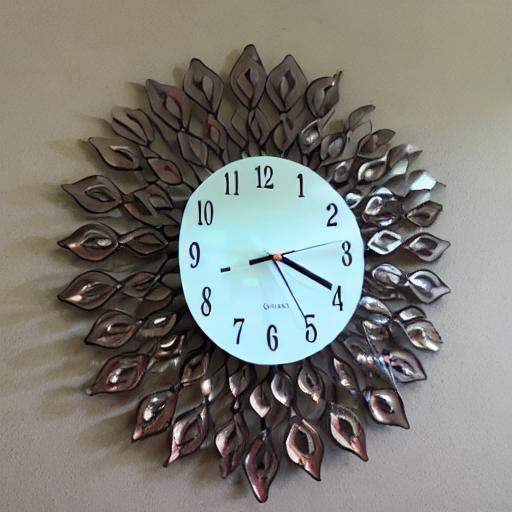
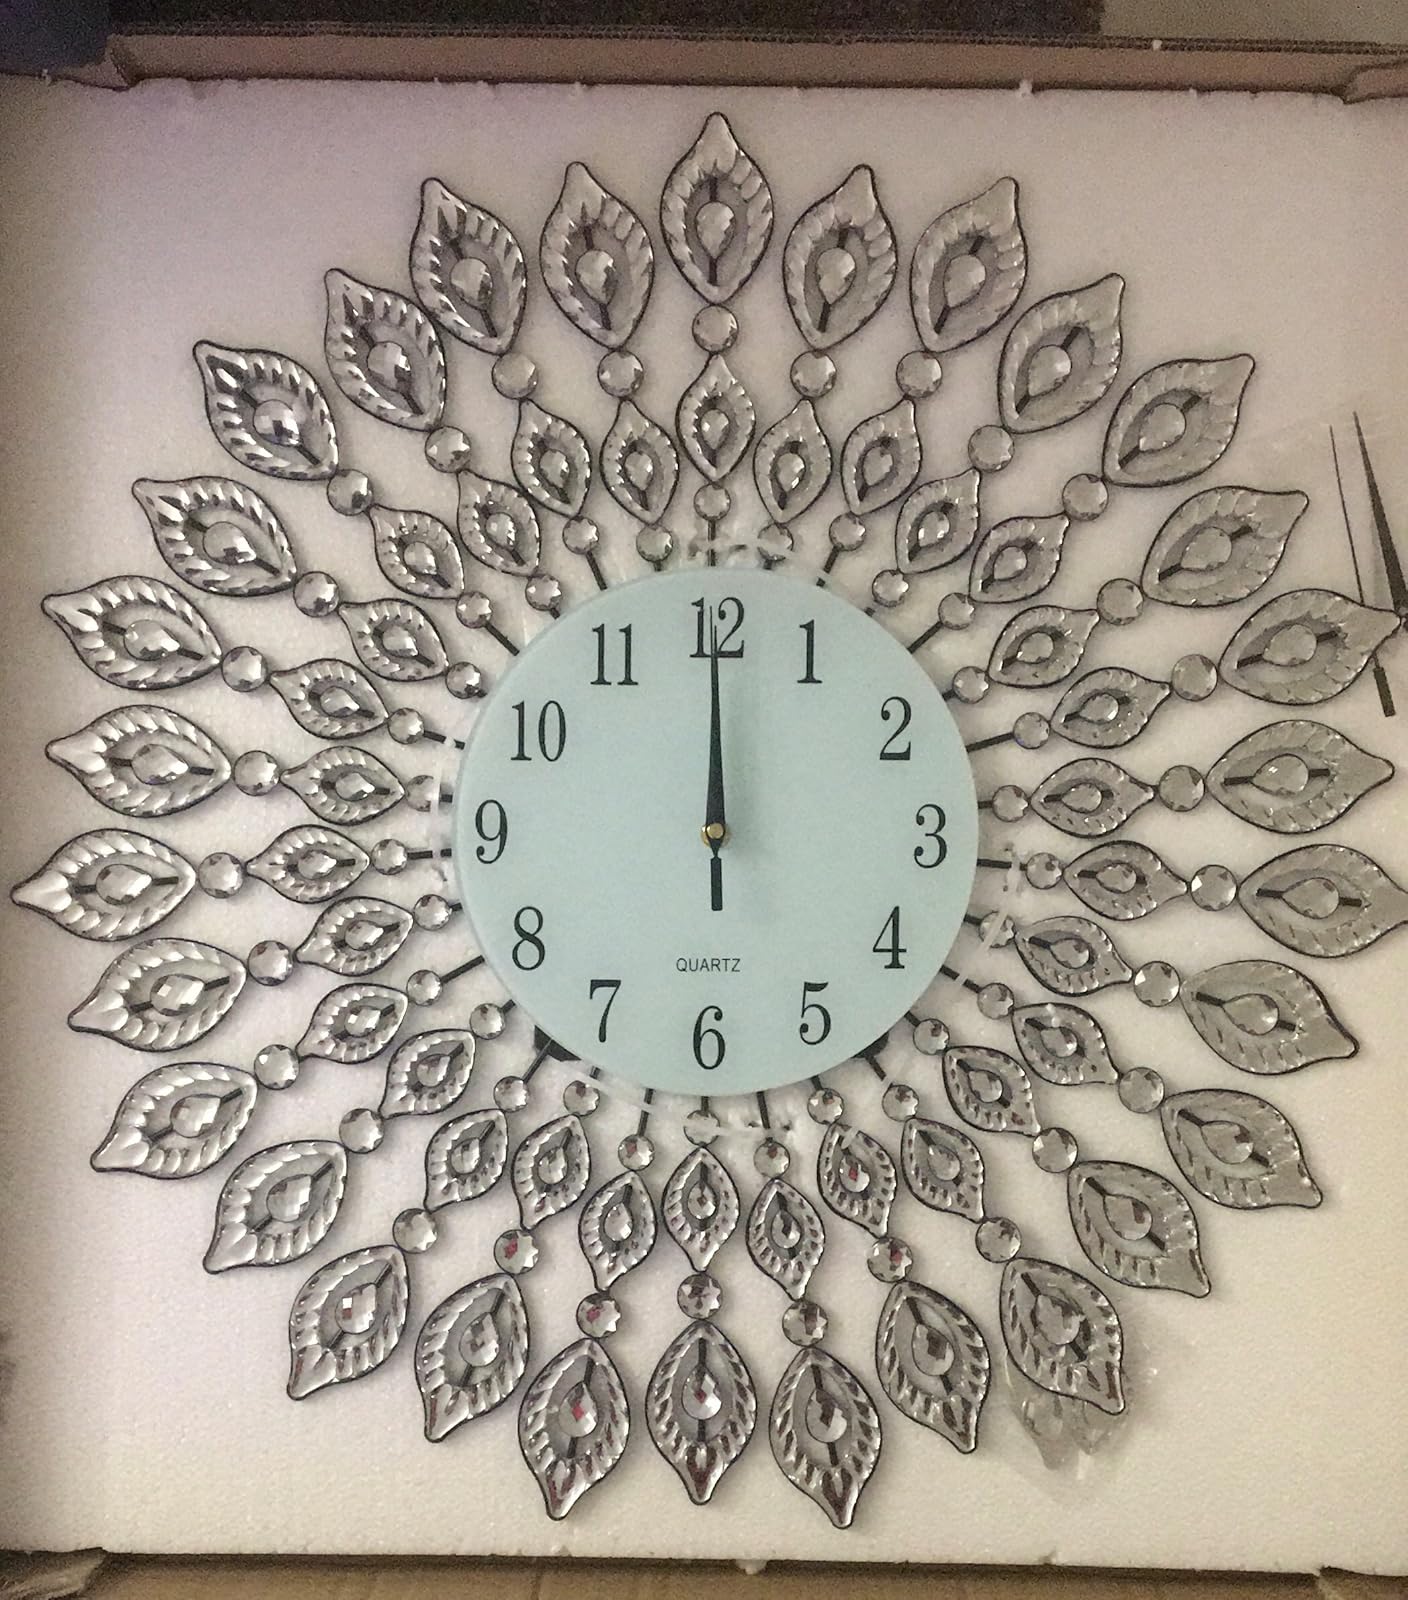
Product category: clock
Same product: no